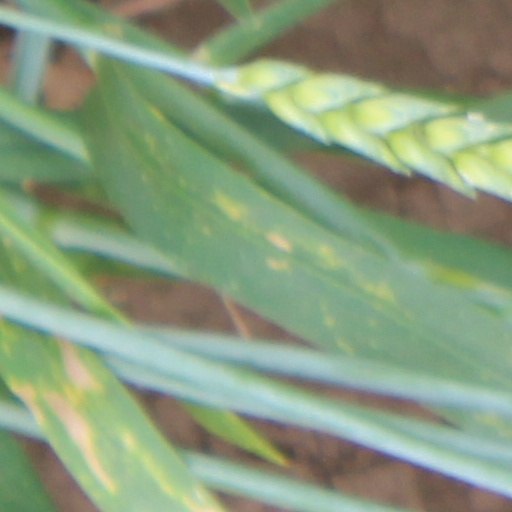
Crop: wheat